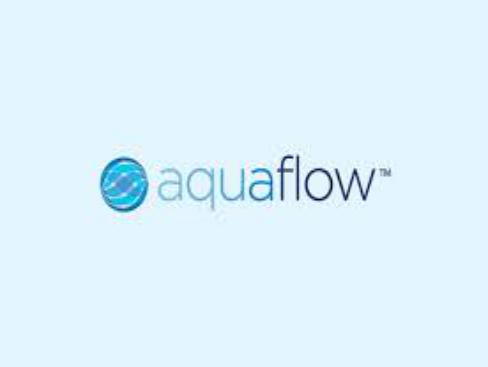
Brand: Aqua Flow
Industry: Necessities